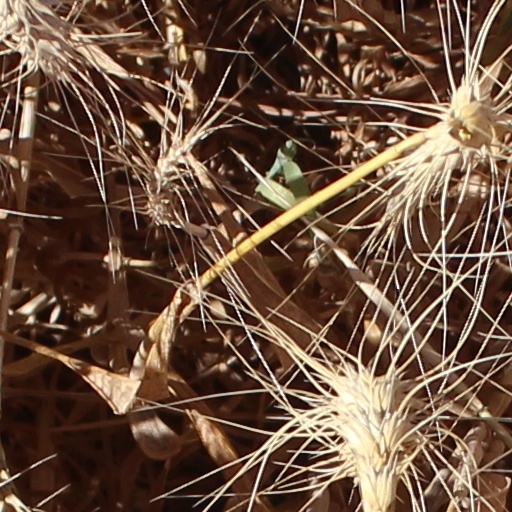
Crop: wheat